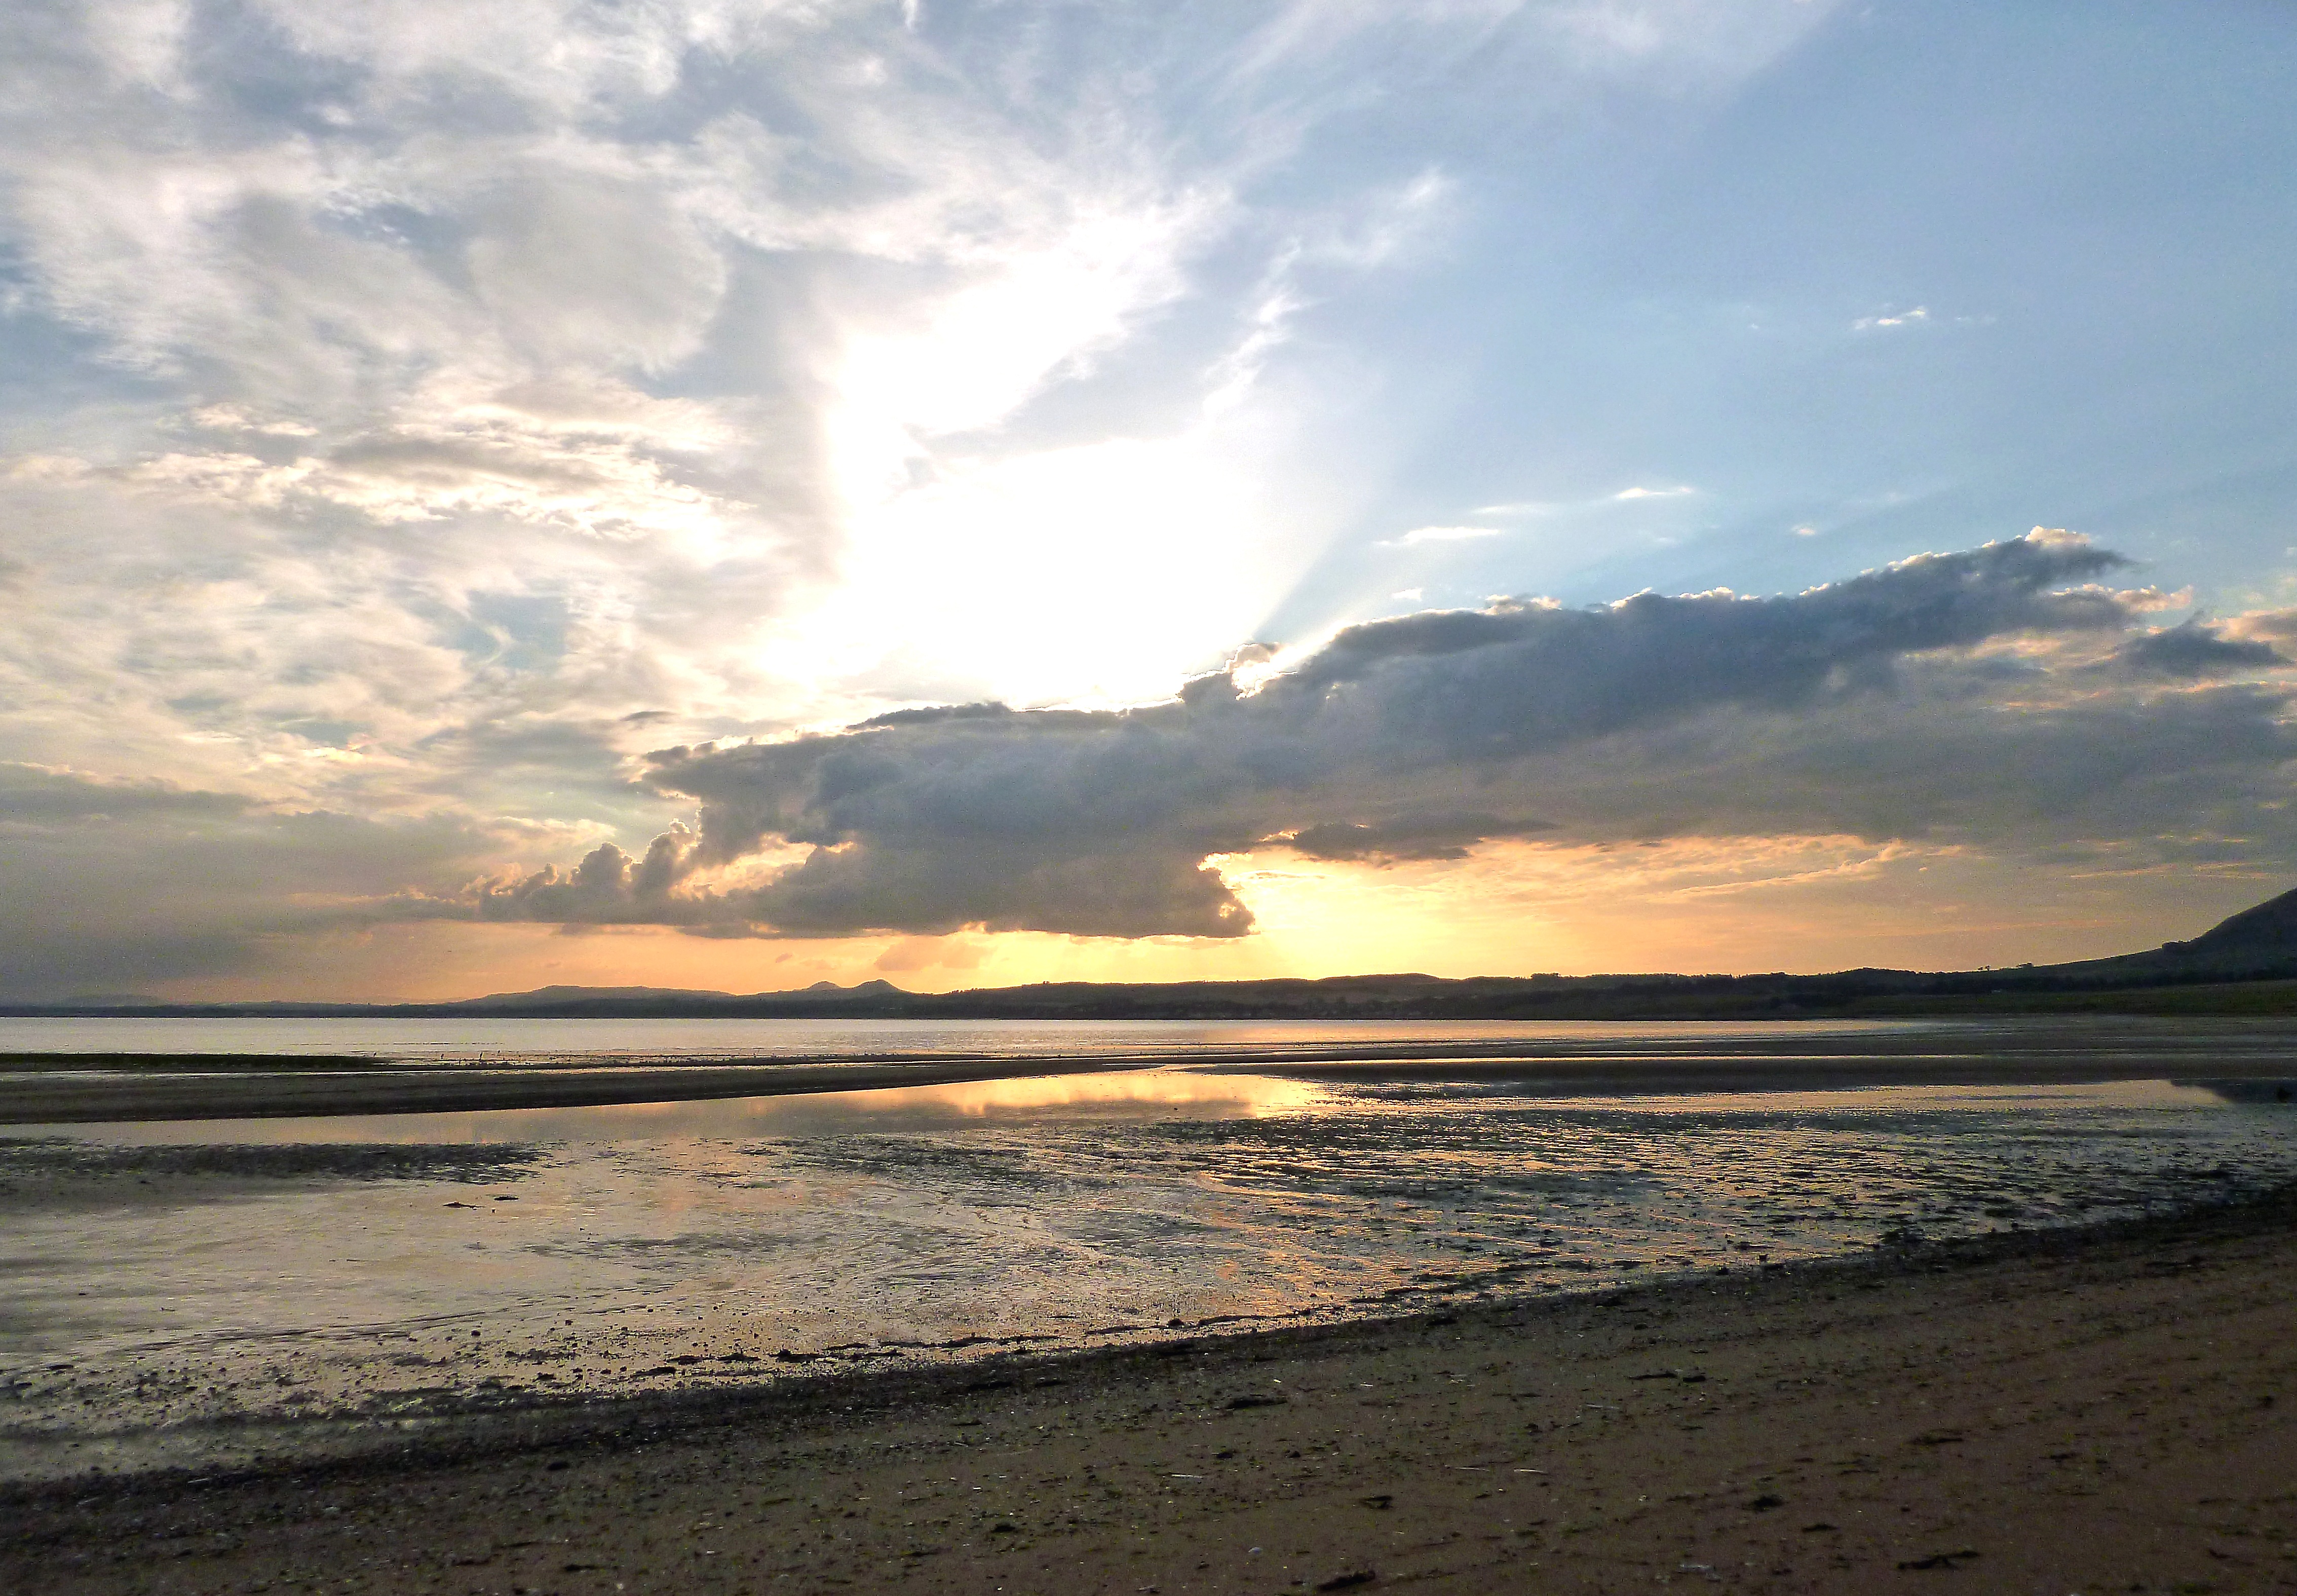
beach, sea, coast, water, sand, ocean, horizon, cloud, sky, sun, sunrise, sunset, sunlight, morning, shore, wave, dawn, dusk, evening, reflection, seascape, bay, body of water, clouds, afterglow, wind wave